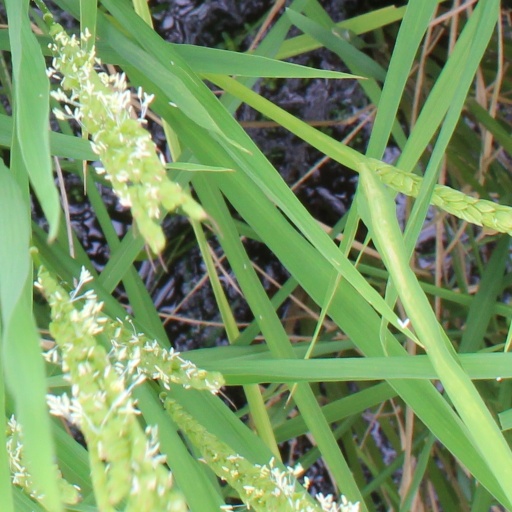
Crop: rice